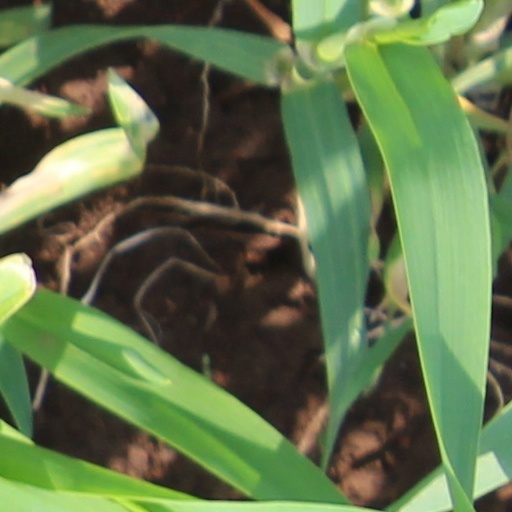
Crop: wheat